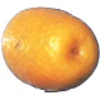
Label: kumquats